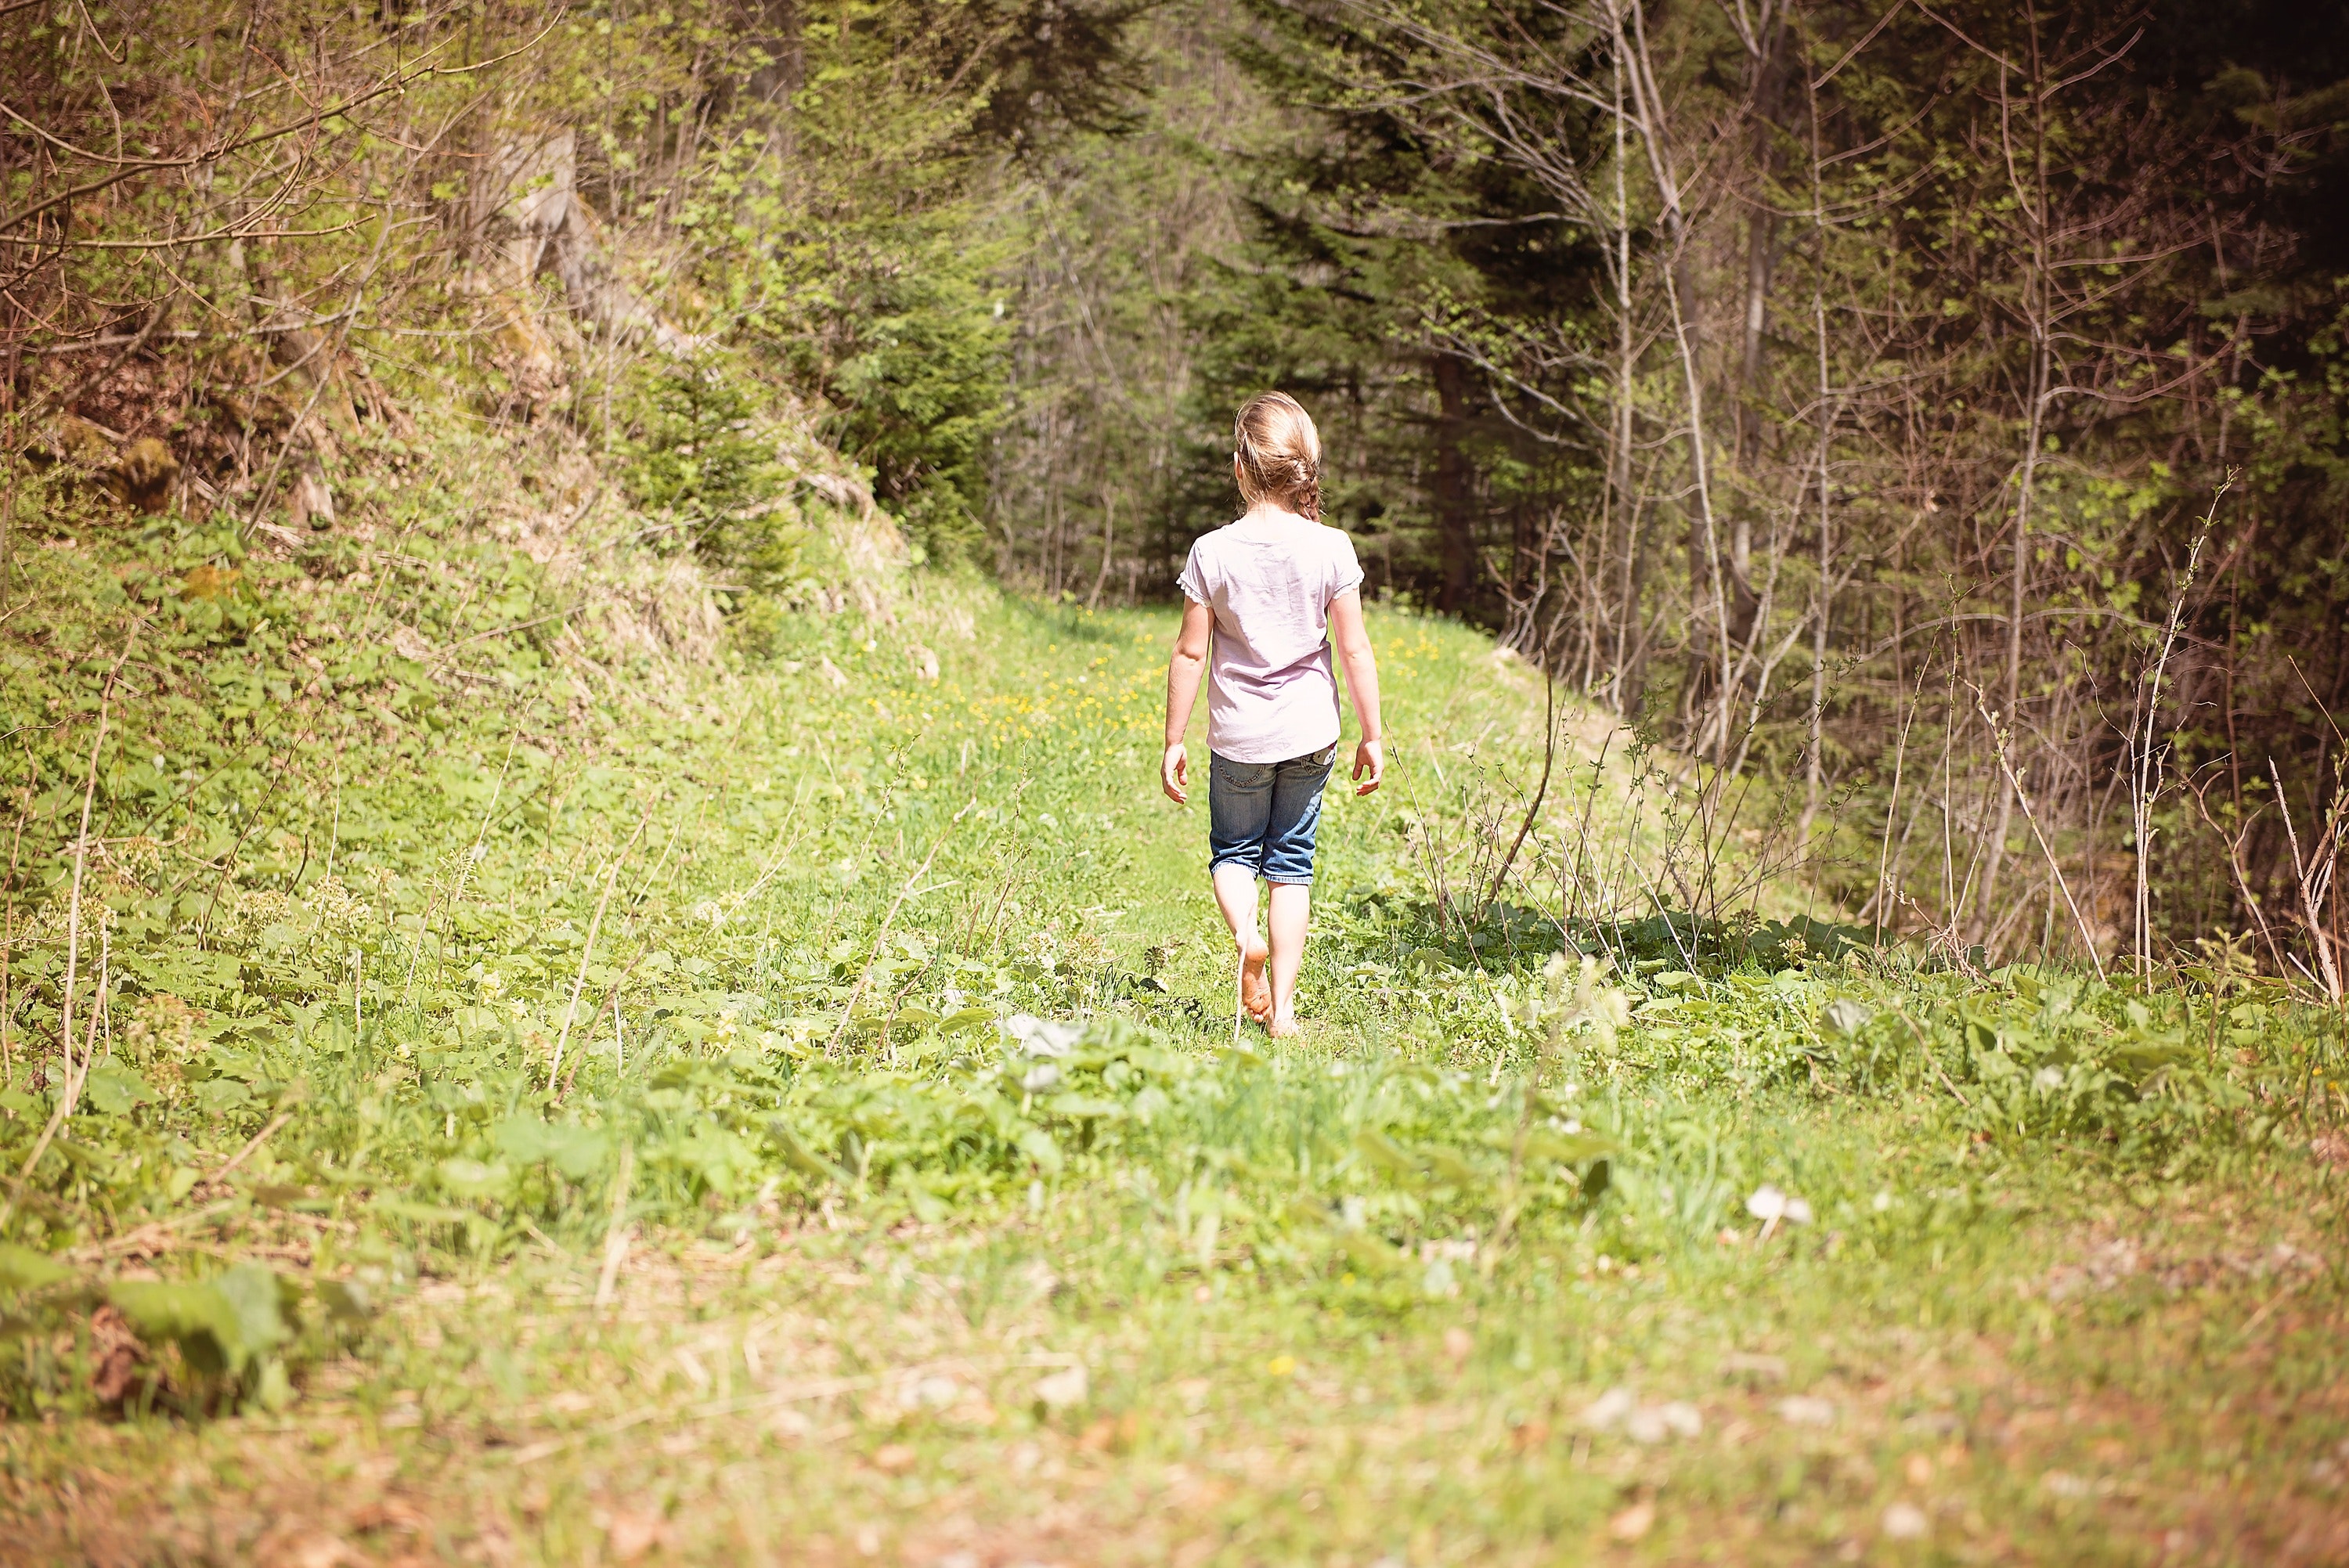
People in nature, photograph, green, running, grass, natural landscape, trail, tree, recreation, exercise, forest, grass family, jogging, woodland, fun, plant, photography, landscape, ultramarathon, meadow, endurance sports, leisure, cross country running, grassland